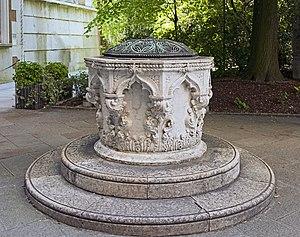
Le palais Cavalli-Franchetti, ou simplement palais Franchetti, est un bâtiment à Venise situé dans le quartier de San Marco, à proximité immédiate du pont de l'Accademia. Il s'étend à l'arrière du Campo Santo Stefano, près de l'église San Vidal.